Oldsmobile Alero

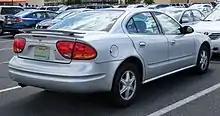
Oldsmobile Alero sedan rear

The Alero was sold either as a 4-door sedan or as a 2-door coupe. It shared its chassis and many parts, including engines, with the Pontiac Grand Am. All Aleros came in base "GX", mid-level "GL", or high-end "GLS" trim; the "GL" trim was split into three levels: 1, 2, and 3.